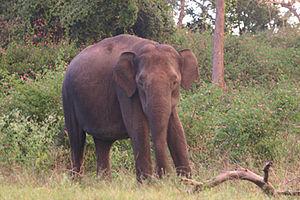
Le district de Chamarajanagar est l'un des trente district de l'état du Karnataka, en Inde.